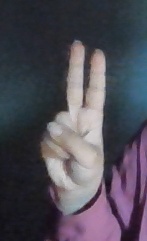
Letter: taa